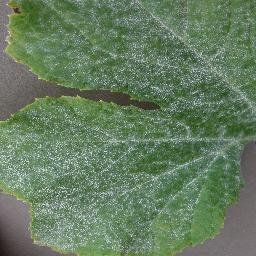
Label: Squash___Powdery_mildew